Yangervis Solarte

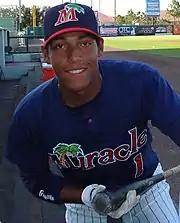
Solarte with the Fort Myers Miracle in

Solarte signed with the Minnesota Twins in 2005, a few weeks before his 18th birthday. Working his way through the lower levels of the Twins organization, he reached Double-A in 2009, but underwent surgery on his right shoulder and only played 16 games that season. In 2010, he split time between the High-A Florida State League and the Double-A Eastern League. Playing the full season with New Britain of the Eastern League in 2011, he recorded a batting line of .329/.367/.466 in 121 games, most of them at second base.